Hans Rudolph Saabye

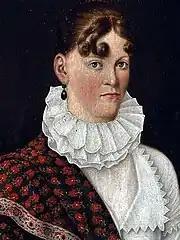
Saabye's daughter Jacobine Saabye.

Saabye married to Anne Nielsdatter Schou (1755-1812), daughter of Niels Jepsen Schou and Anne Bertelsdatter Ryberg. She was the niece of Niels Ryberg. Their daughter Jacobine Saabye (1683-1842) would later marry Detlev Magnus Adolf Ulrich, Count von Sperling (1786-1832).